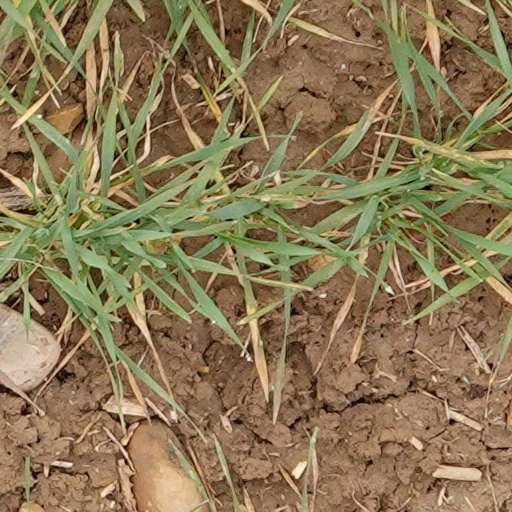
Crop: wheat